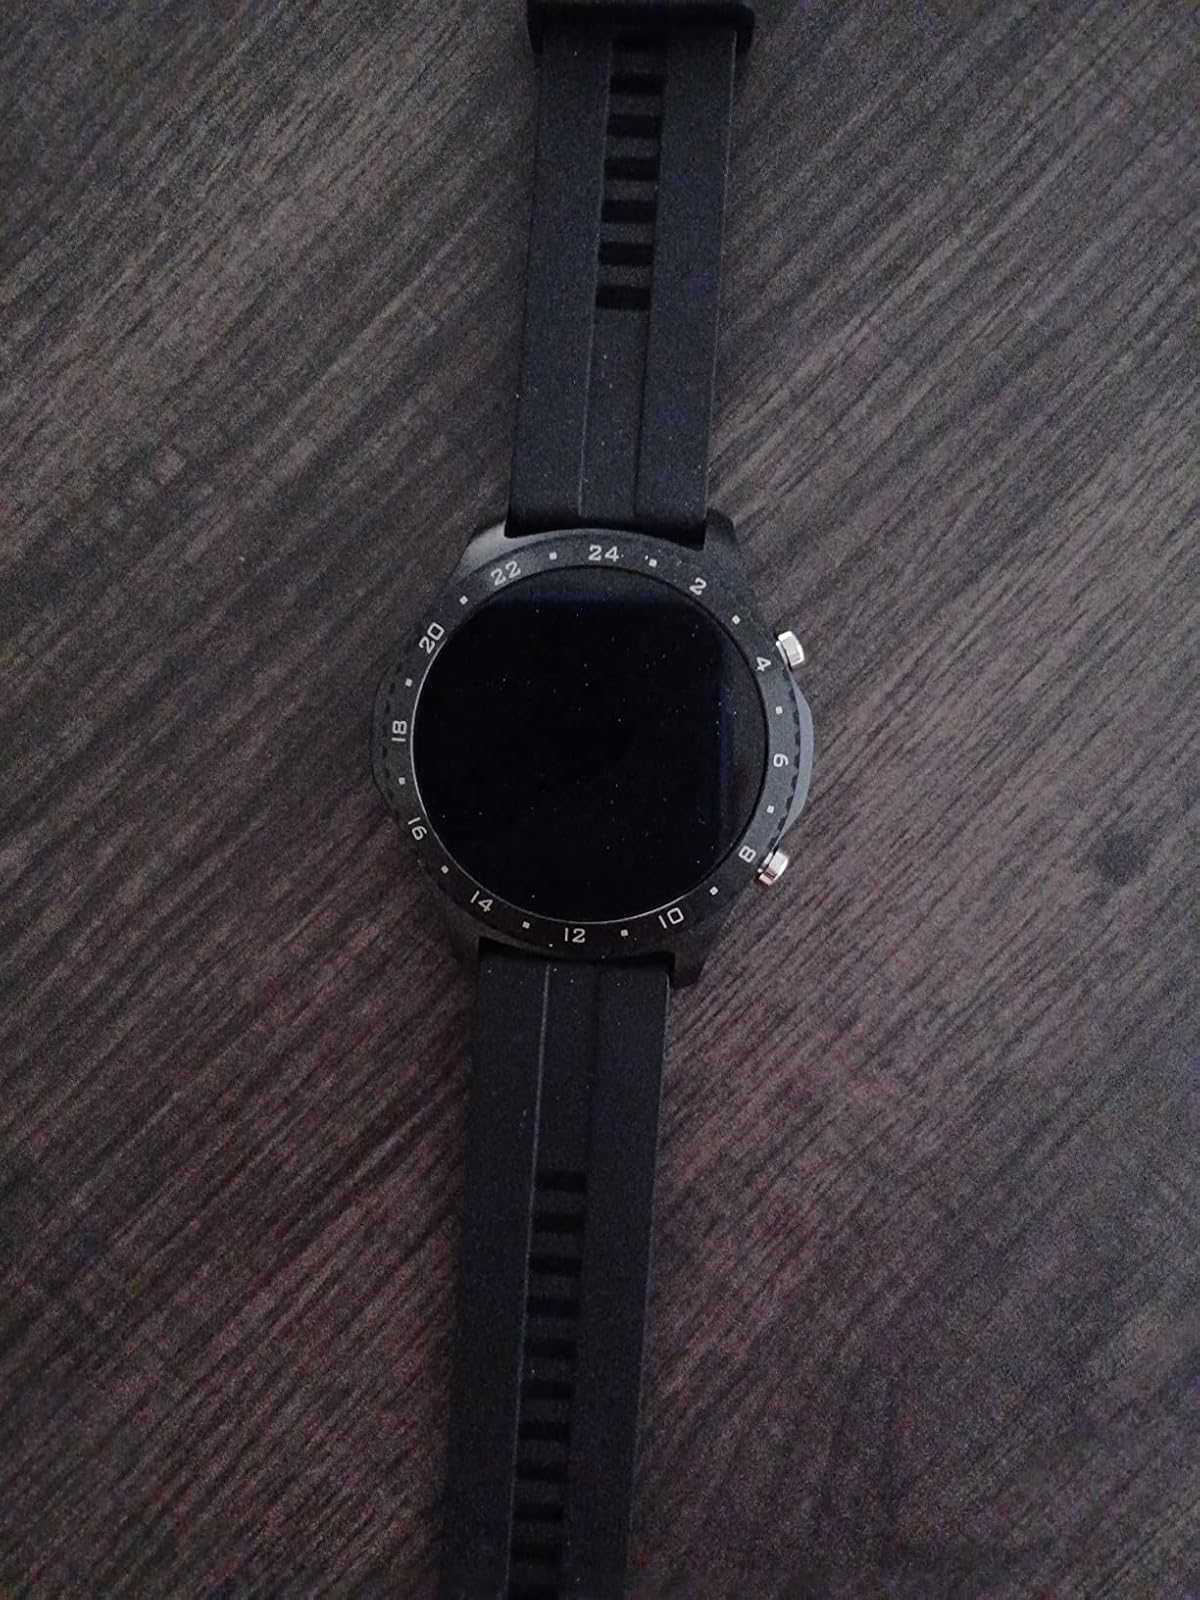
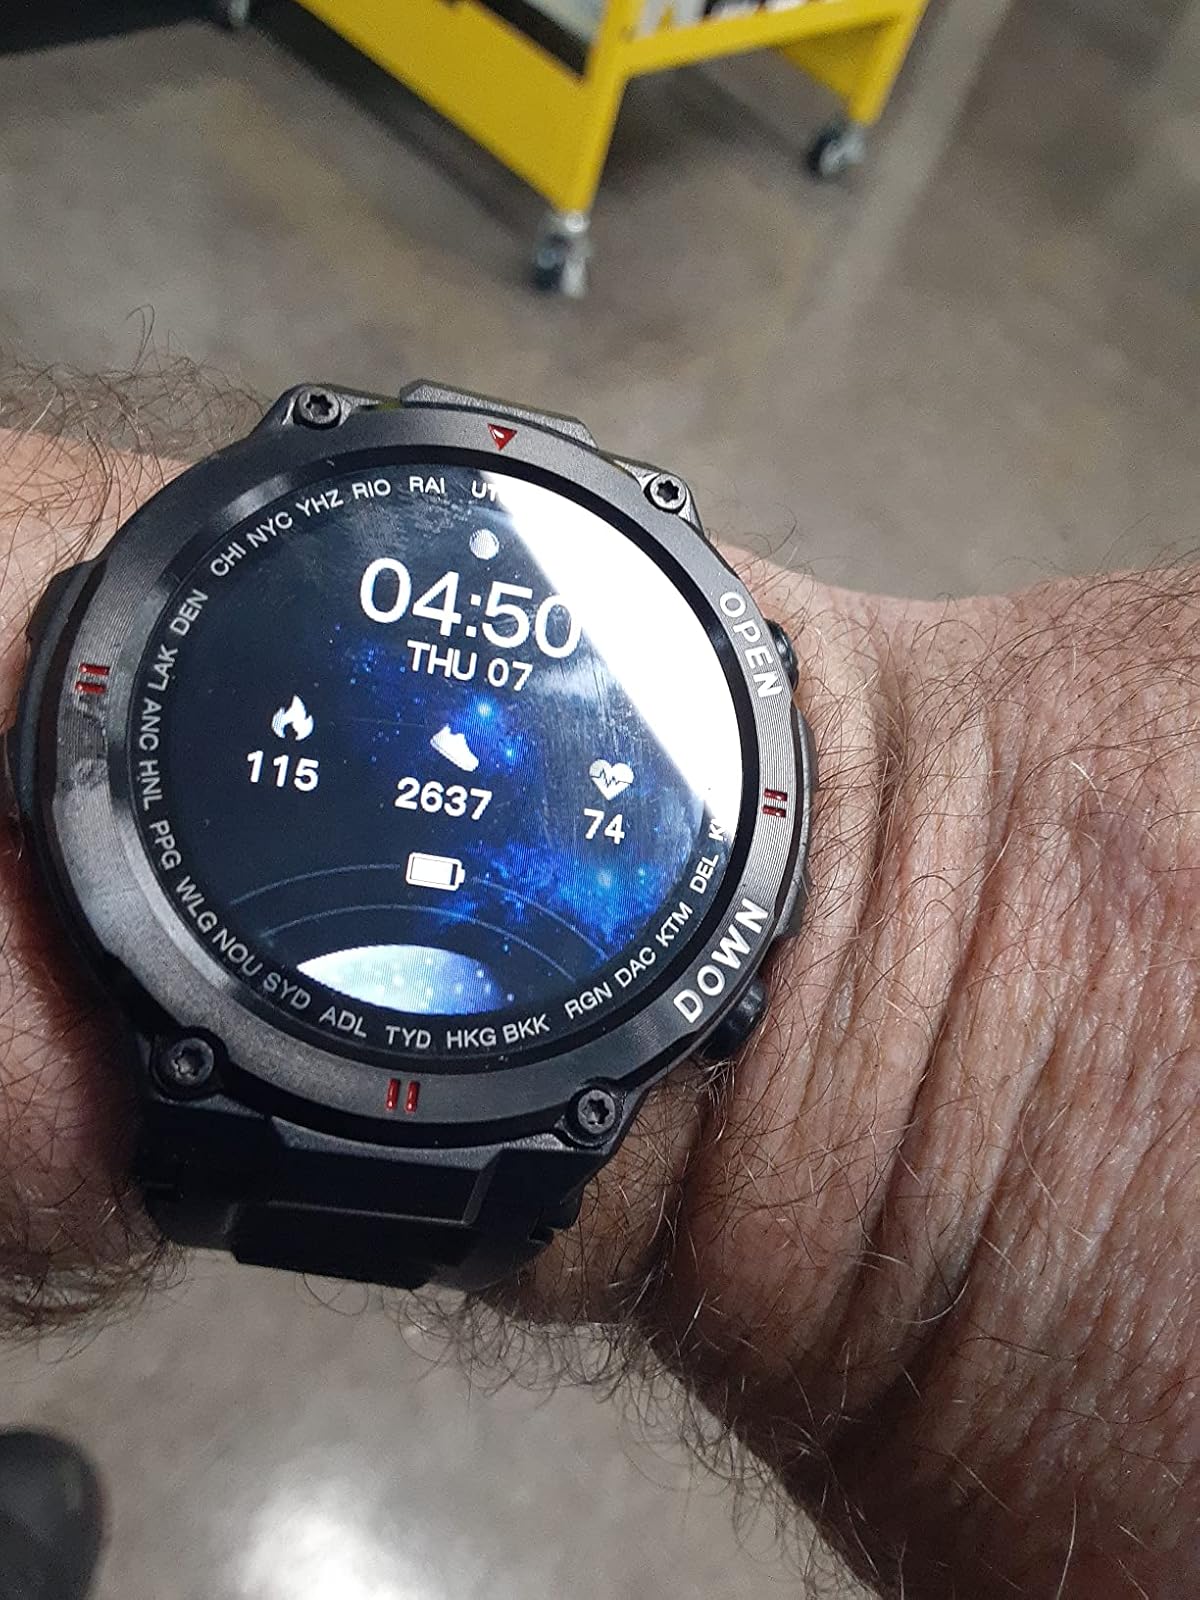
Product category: smartwatch
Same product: no